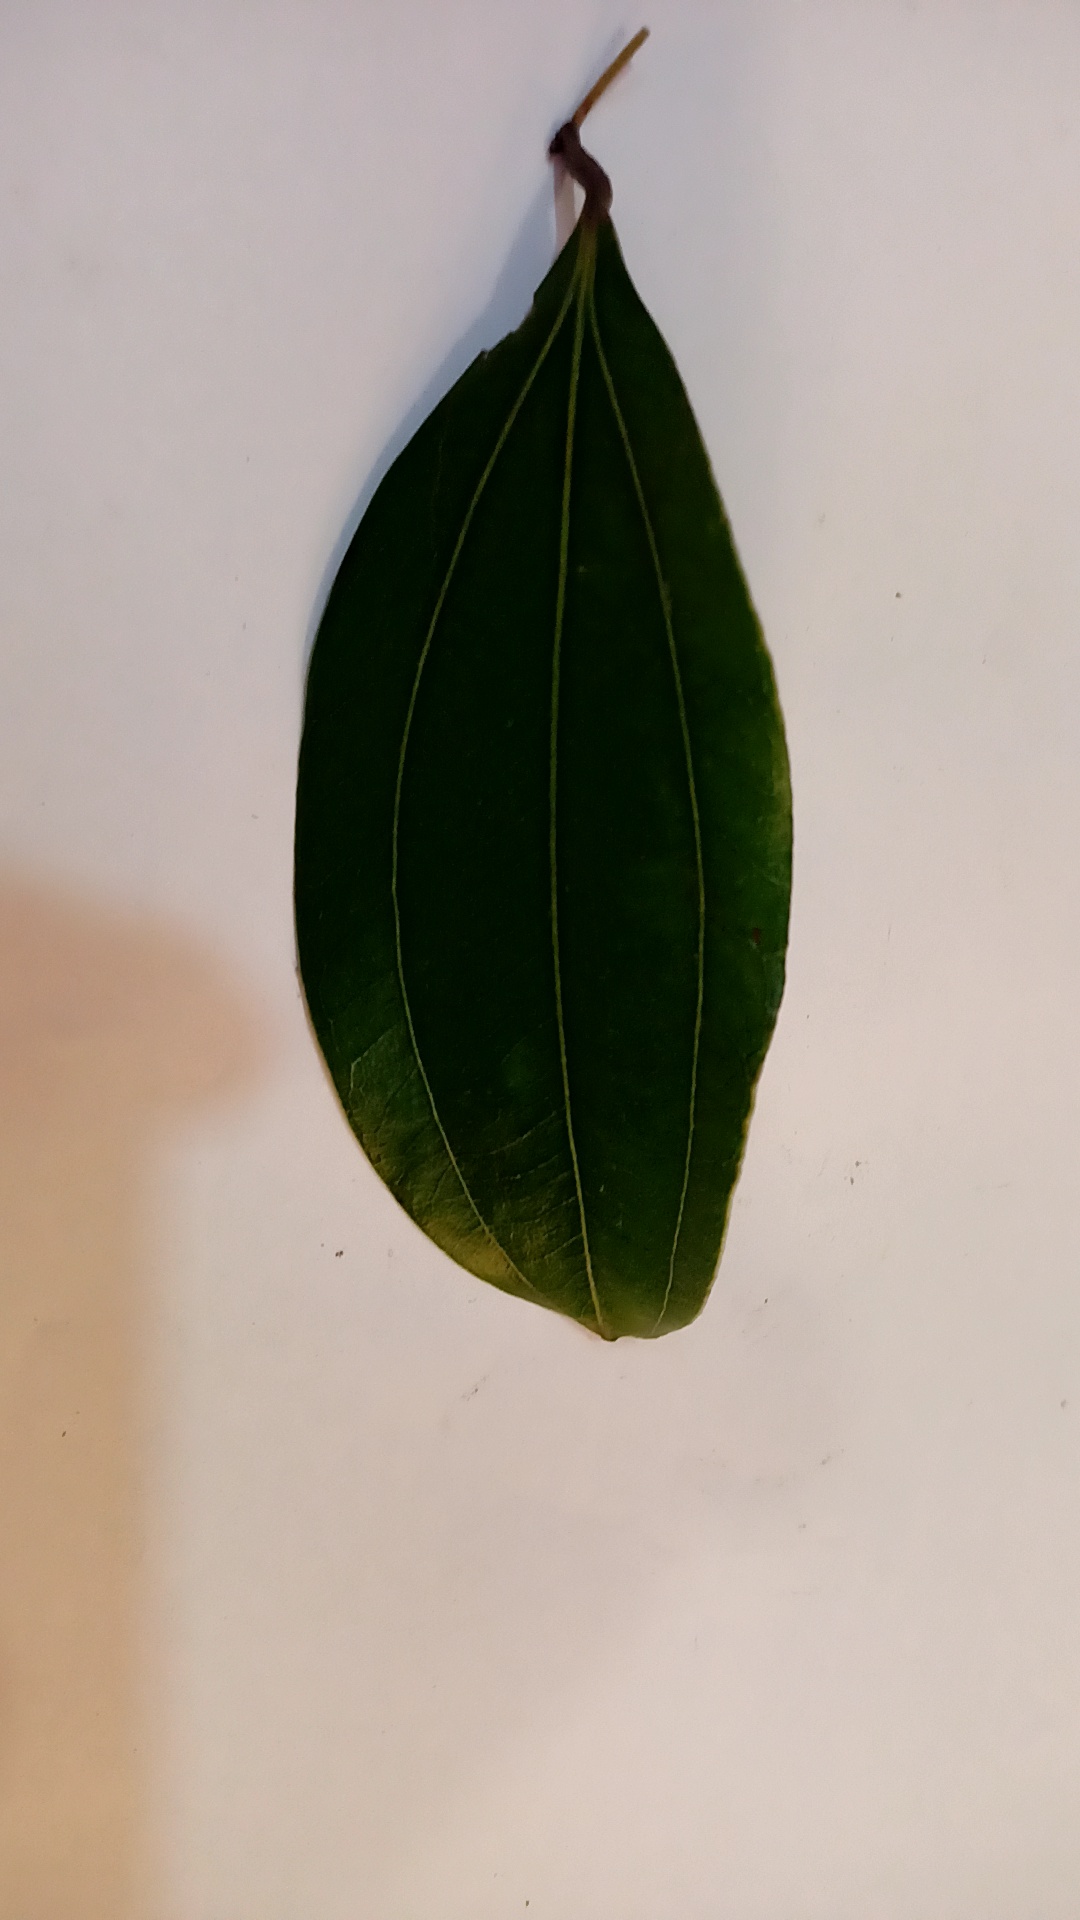
Label: Healthy